Jerónimo de Azevedo

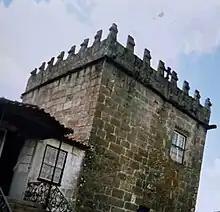

On 29 May 1597, just two days after the death of Dharmapala, Azevedo convened a meeting at the "Igreja da Misericórdia" of Colombo, with the presence of several Portuguese dignitaries and an important number of court nobles of Kotte. Among the local nobles were a mudalyar (a high military official), an "aratch"i (captain of a company of Lankan soldiers) and a "patangatim" (a caste headman among the fishermen). The participants in this Assembly had been chosen ""by the main vassals of the King of Kotte"" and, at the end, an "aratchi" made an announcement in Sinhala to the crowd gathered in front of the Misericórdia Church, stating that the late King Dharmapala had donated the throne to the King of Portugal, it being now necessary to proclaim him as the new monarch. The Assembly then swore allegiance to Philip I and a procession followed, going through the streets of Colombo, with the participants crying out, in the traditional Portuguese manner: